List of birds of American Samoa

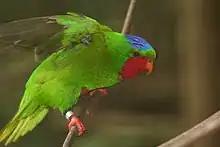
Blue-crowned lorikeet or "segavao", breeds in the Manu'a islands

Kingfishers are medium-sized birds with large heads, long pointed bills, short legs, and stubby tails.